John Rutherfoord (judge)

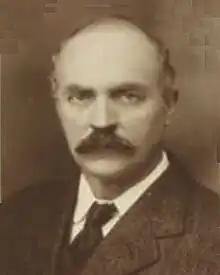
Official portrait, 1912

John Rutherfoord (January 31, 1861 – November 6, 1942) was an American lawyer and politician. A native of Goochland County, he represented it and Fluvanna for one term in the Virginia House of Delegates before being nominated to serve as a judge of Virginia's 9th Circuit Court. The son of Delegate John Coles Rutherfoord, his grandfather and namesake, John Rutherfoord, served as Governor of Virginia from 1841 to 1842.